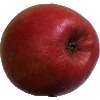
Label: apple_crimson_snow